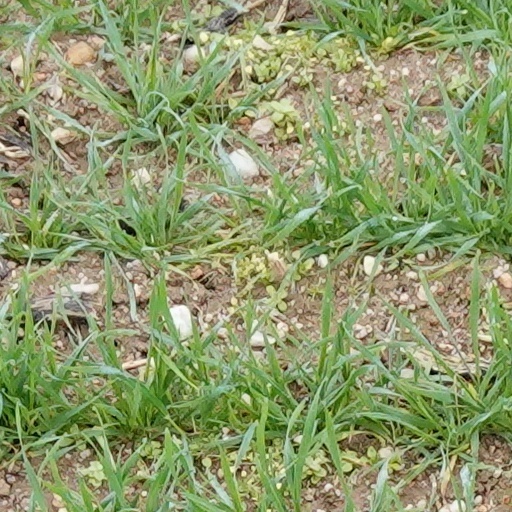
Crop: wheat